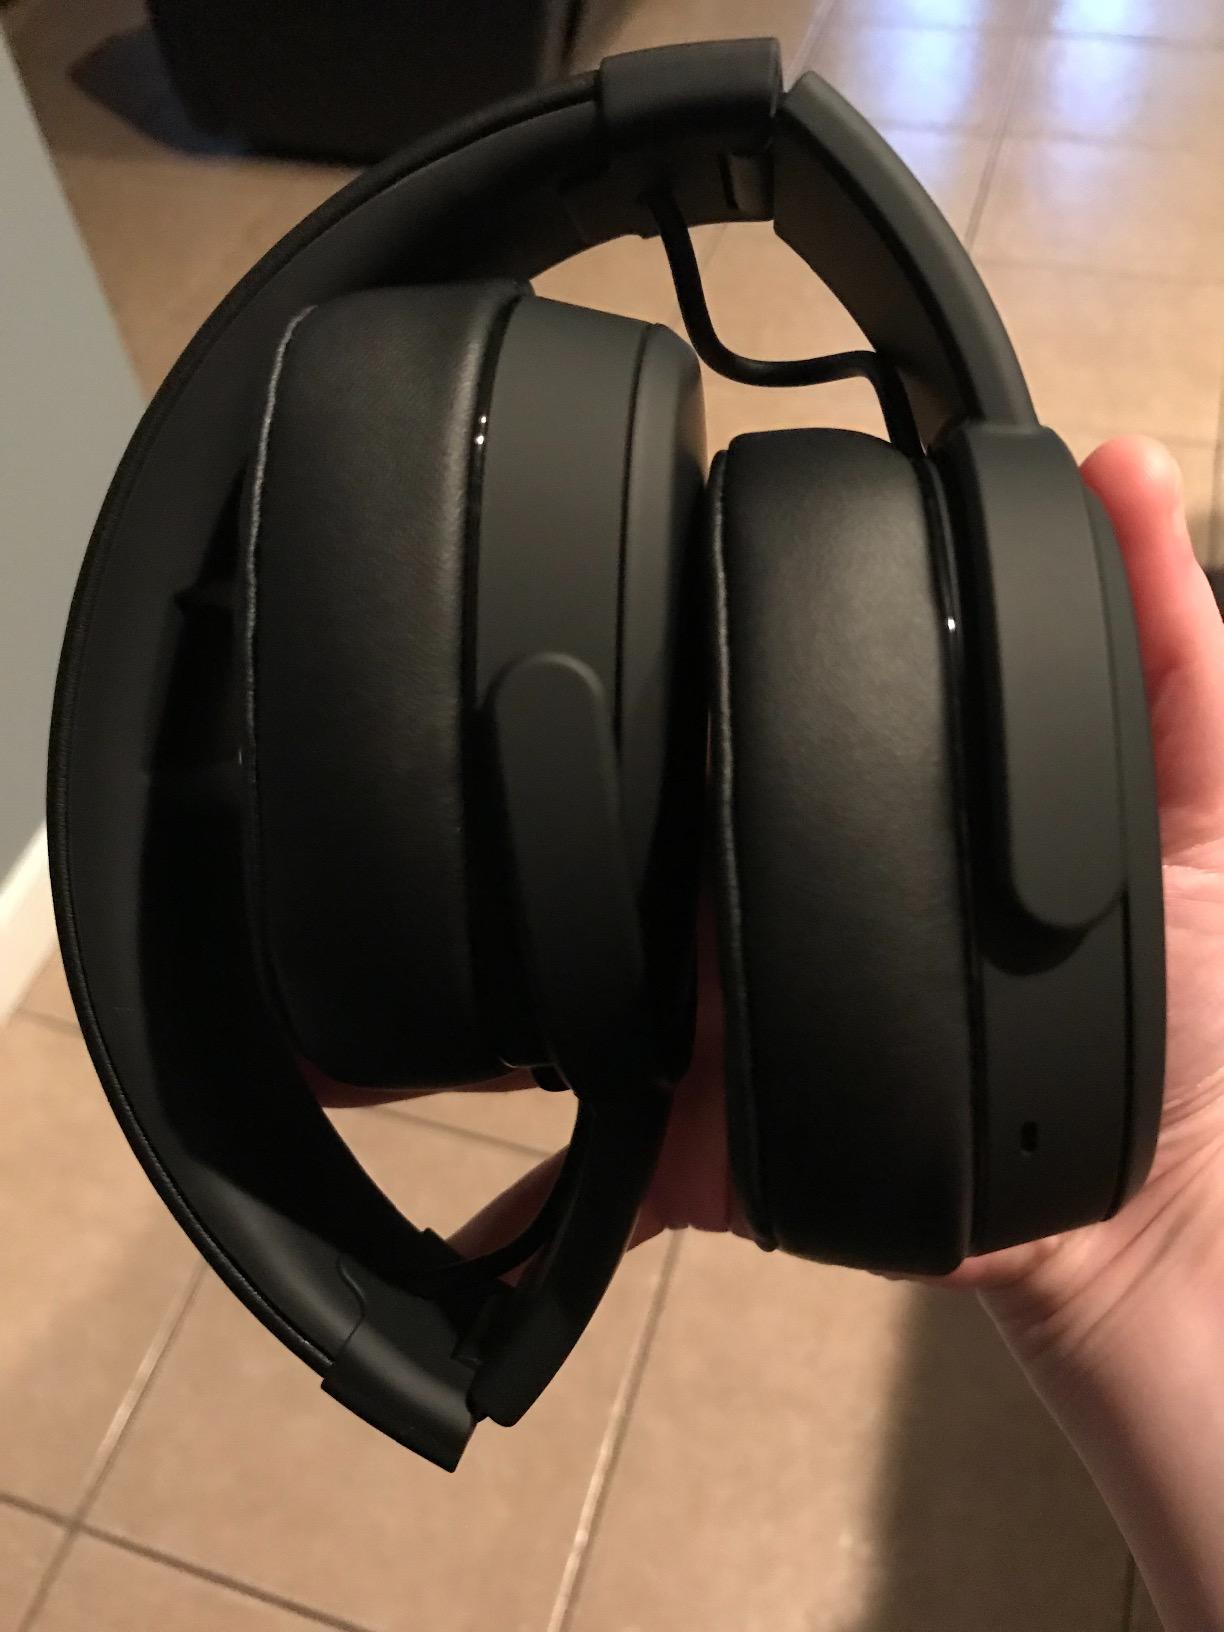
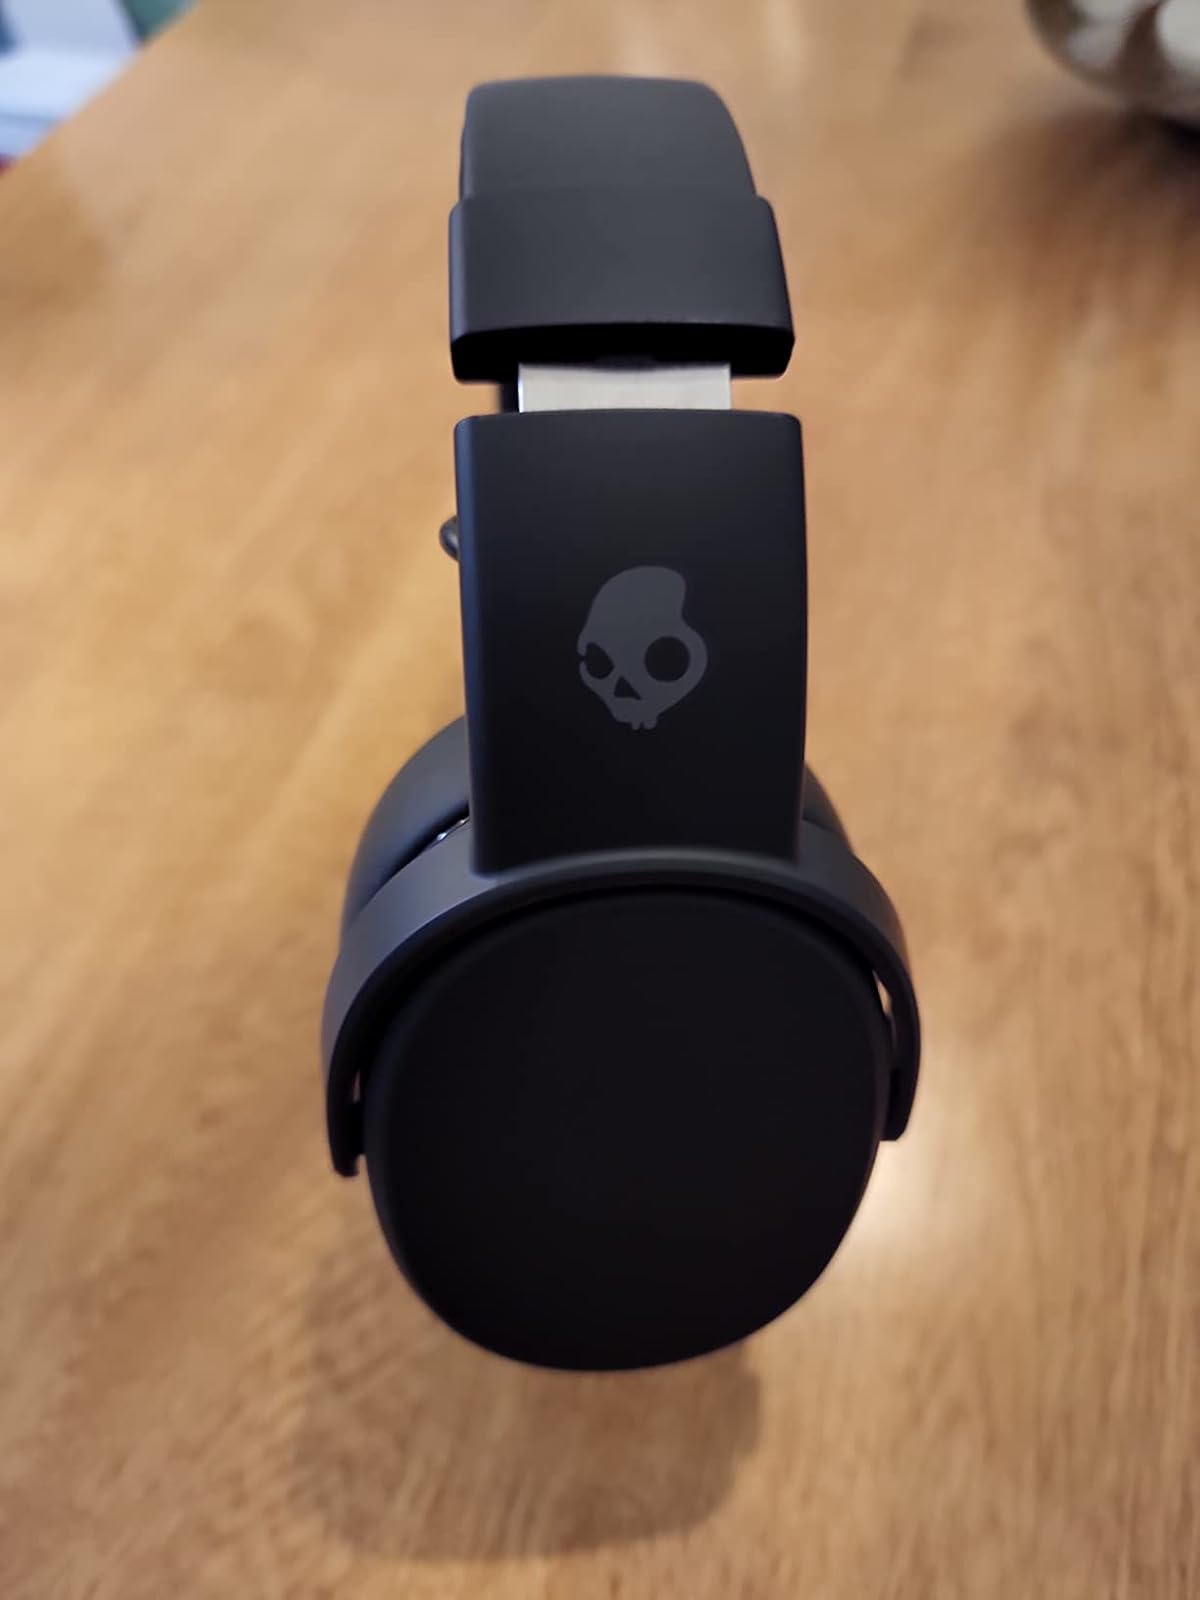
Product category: headphones
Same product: yes